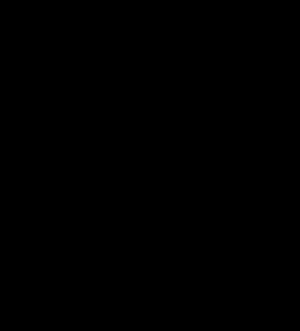
Prostetisk gruppe
Den prostetiske gruppe hæm, fra hæmoglobin, med et jernatom i midten
En prostetisk gruppe er en del af et protein som ikke består af aminosyrer. Den prostetiske gruppe er ofte essentiel for et proteins eller enzyms aktivitet, og udgør derfor gerne en del af det aktive site. Prostetiske grupper kan være organiske eller uorganiske. Et eksempel på en prostetisk gruppe er hæm-gruppen i hæmoglobin. Uden den prostetiske gruppe kaldes et protein for et apoprotein, og med den prostetiske gruppe benyttes af og til betegnelsen holoprotein.